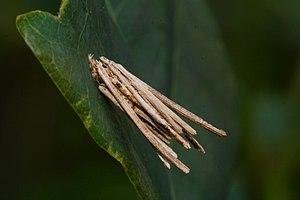
Psyche casta, la Psyché lustrée, est une espèce de lépidoptères de la famille des Psychidae.